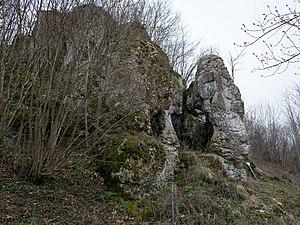
Gustav Riek, de son nom complet Johannes Gustav Riek, est un préhistorien et géologue allemand, né le 23 mai 1900 à Stuttgart et mort le 1ᵉʳ novembre 1976 à Feldstetten, dans la ville de Laichingen.